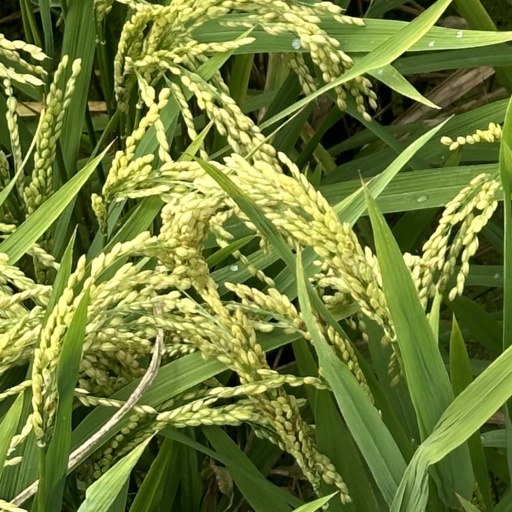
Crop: rice